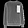
Label: Pullover